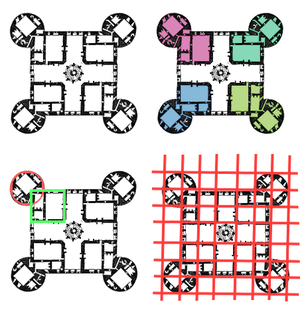
Plan original du Château de Chambord, Loir-et-Cher, Val de Loire, France. D'après un plan actuel du rez-de-chaussée du Château de Chambord paru dans le Dictionnaire raisonné de l'architecture française du XIe au XVIe siècle d'Eugène Viollet-le-Duc (1856).
Le château de Chambord est un château français situé dans la commune de Chambord, dans le département de Loir-et-Cher en région Centre-Val de Loire.